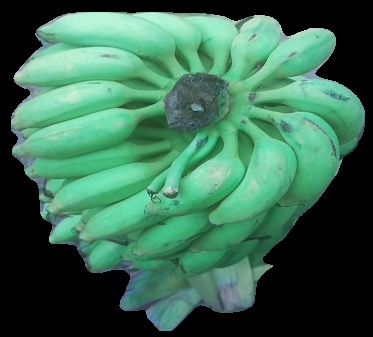
Variety: elakki-bale
Grade: grade2